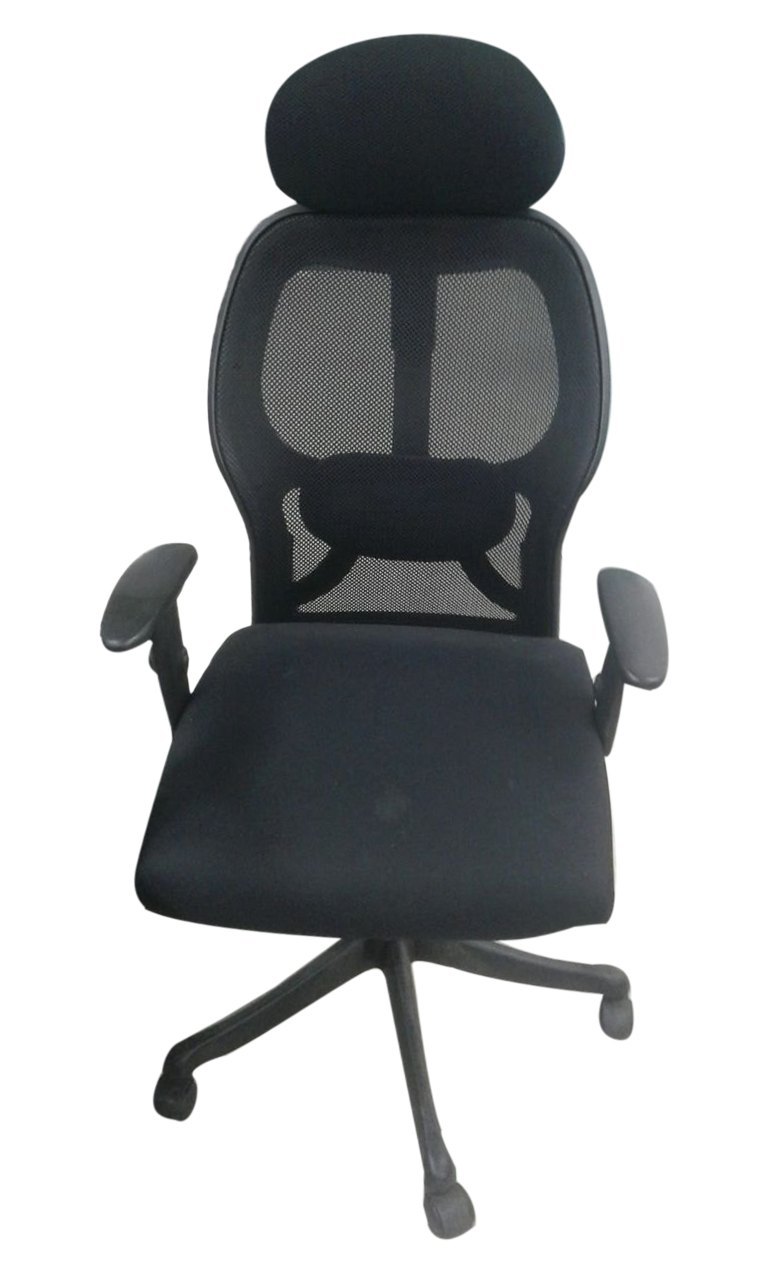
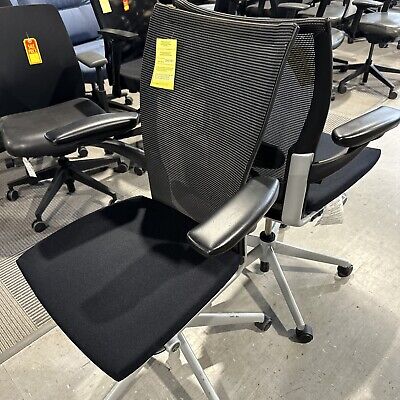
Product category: items_chair
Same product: no